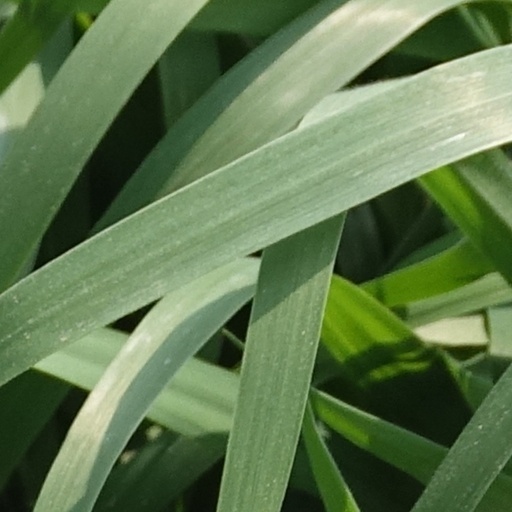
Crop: wheat